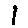
Label: 1